Lynching of Cleo Wright

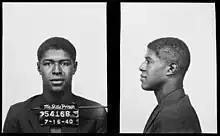
July 1940 mugshot of Cleo Wright.

Cleo Wright was a 26-year-old African-American cotton mill worker who was lynched in Sikeston, Missouri, during the afternoon of January 25, 1942. He was accused of attacking a white woman with a knife and attempting to sexually assault her, and subsequently resisted arrest by stabbing a police officer in the face. After being shot four times and bludgeoned by police, Wright was refused sufficient medical care on the basis of his race. He then was taken from his holding cell in the Sikeston City Hall by a white mob, dragged by a car to the predominantly African-American neighborhood of Sunset Addition, and burned alive in view of two church congregations.